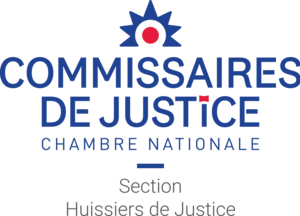
Logo de la section professionnelle des huissiers de justice de la Chambre nationale des commissaires de justice.
La Chambre nationale des huissiers de justice était jusqu'en 2018, l’ordre professionnel des huissiers de justice en France. Elle a notamment pour mission de représenter l’ensemble des huissiers de justice auprès des pouvoirs publics. A partir du 1ᵉʳ janvier 2019, elle est remplacée par la section professionnelle des huissiers de justice de la Chambre nationale des commissaires de justice.